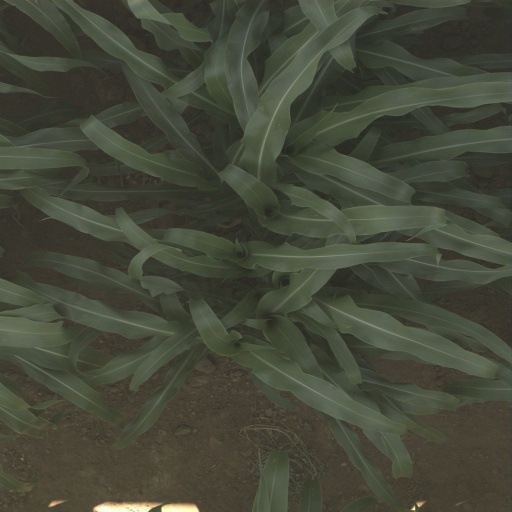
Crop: sorghum